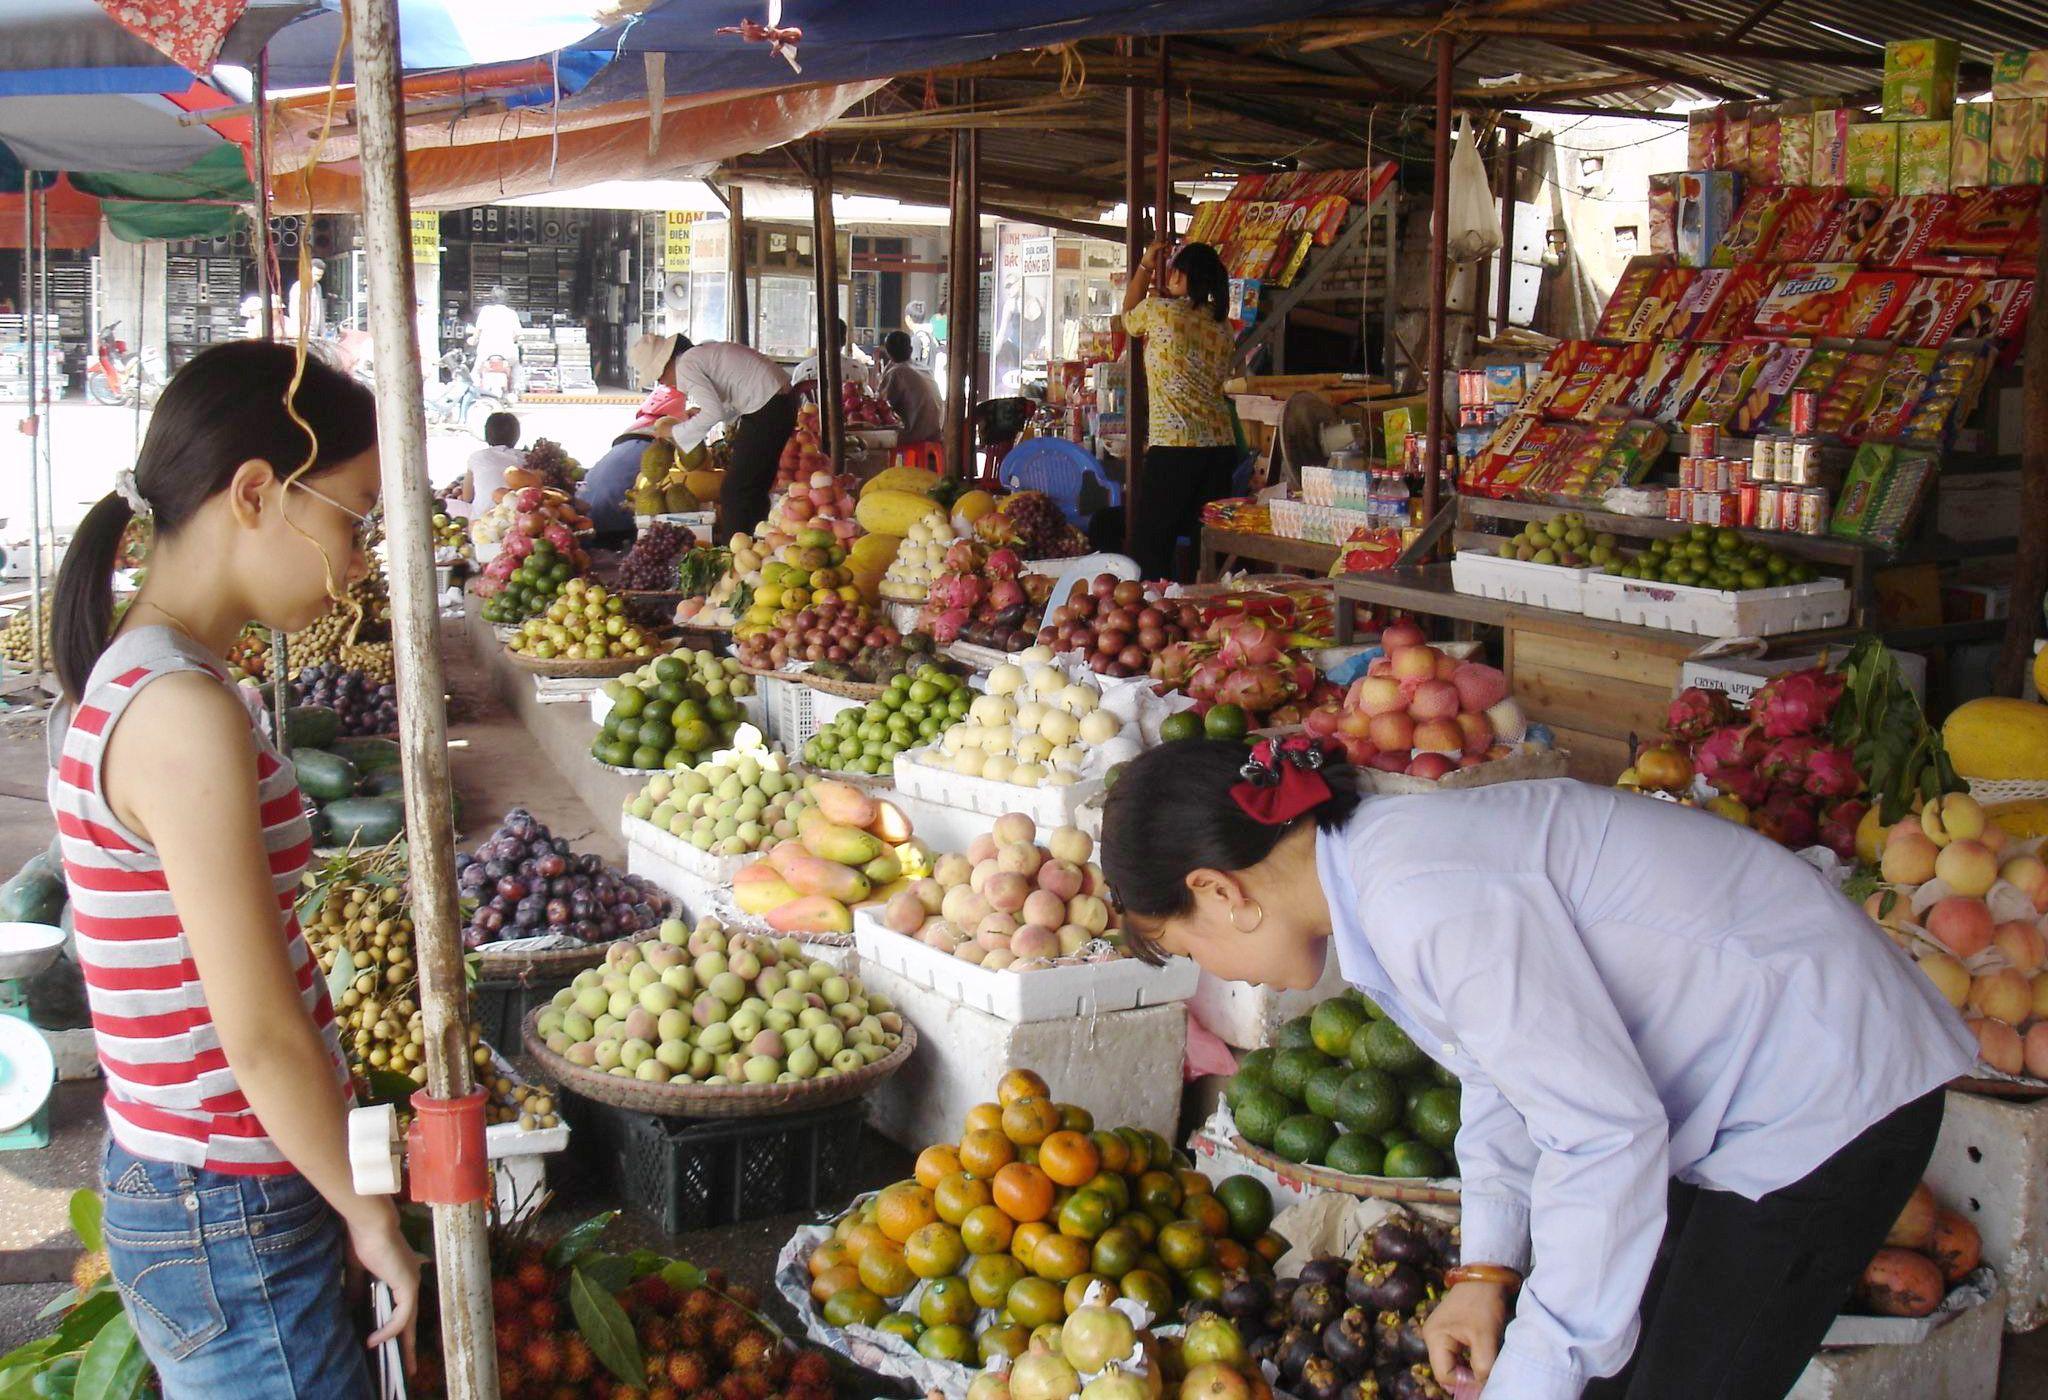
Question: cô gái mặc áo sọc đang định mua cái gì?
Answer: cô ấy định mua trái cây